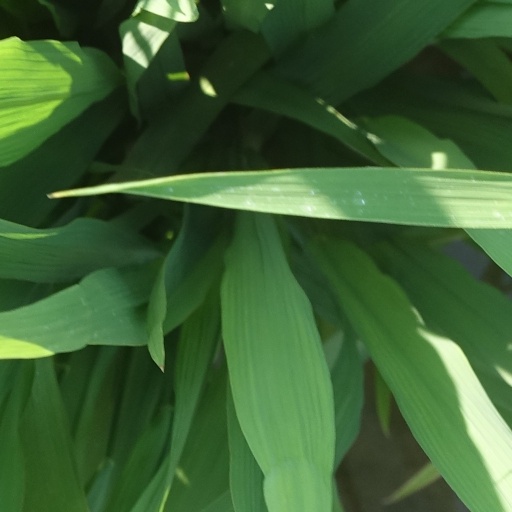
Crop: rice